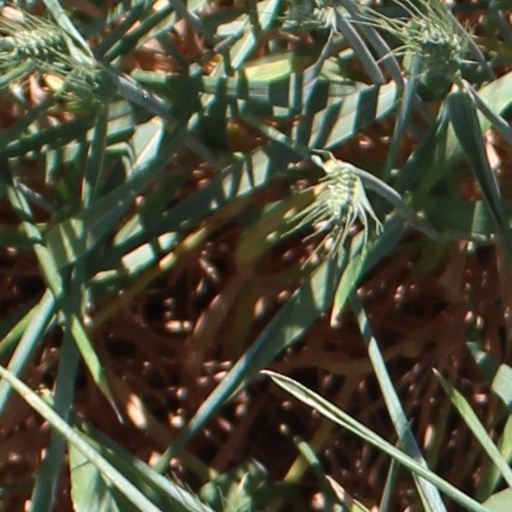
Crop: wheat